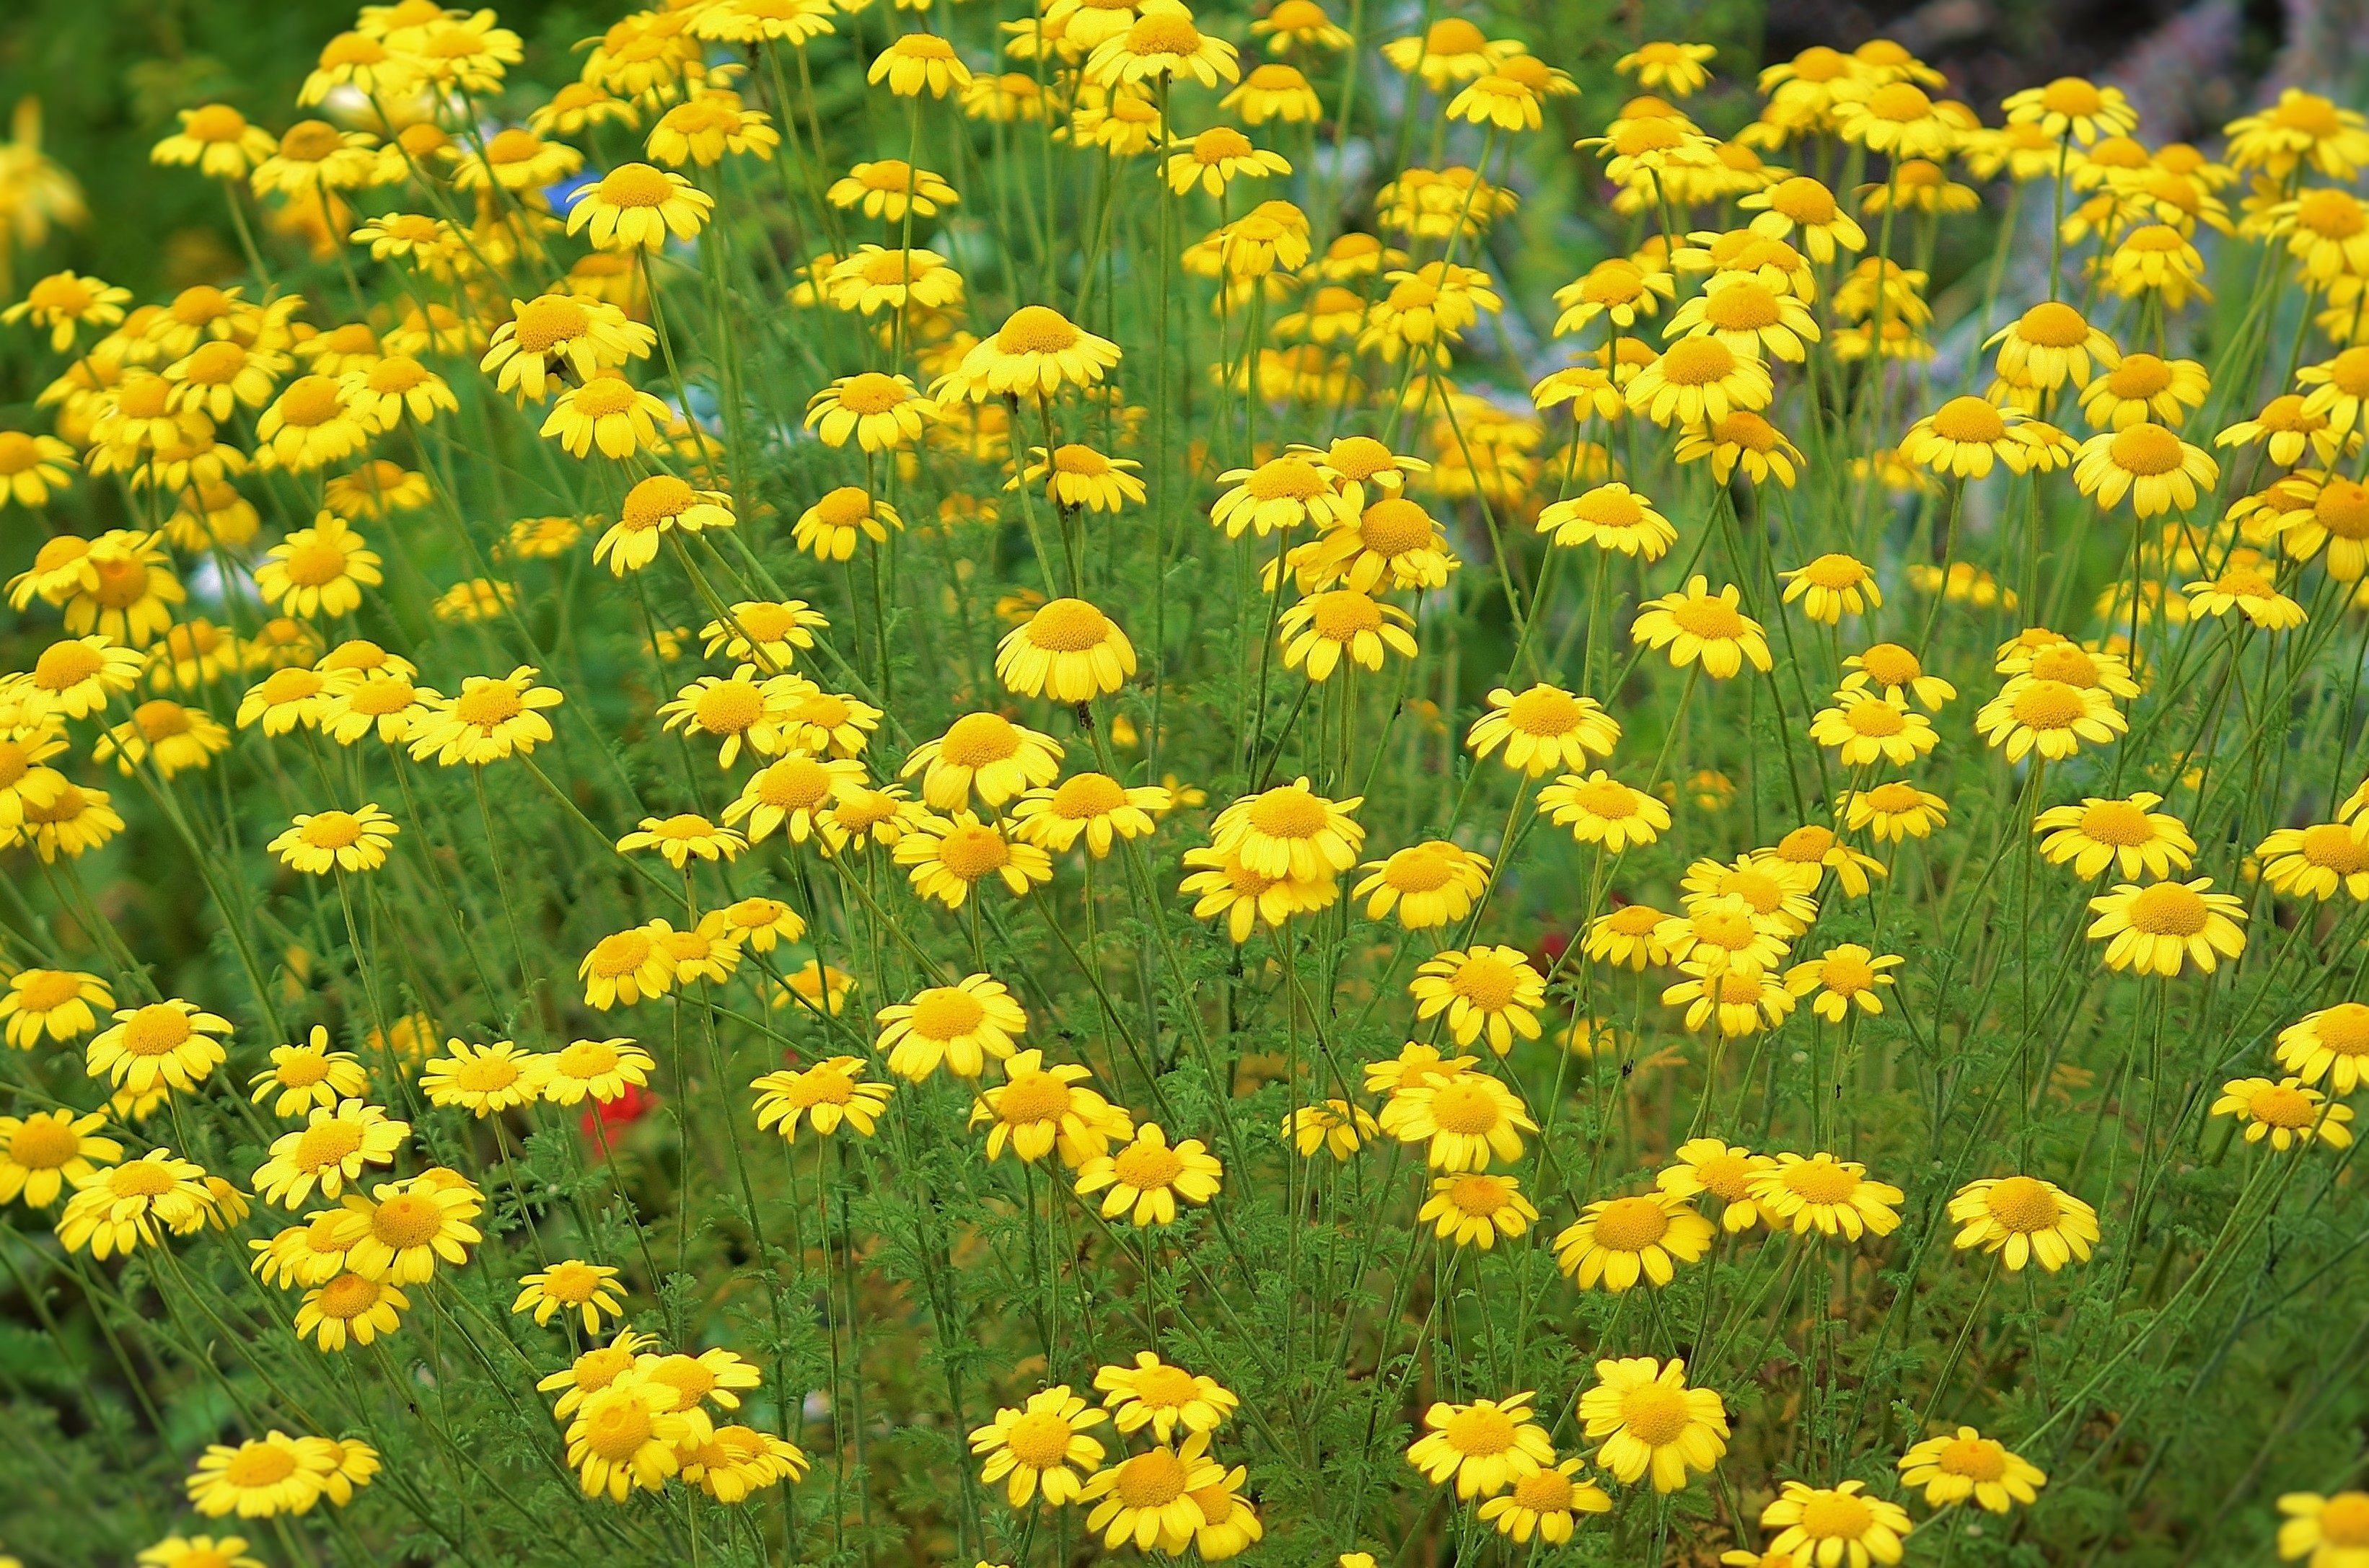
nature, blossom, plant, field, meadow, prairie, flower, petal, bloom, summer, floral, spring, green, herb, macro, natural, blooming, yellow, garden, flora, wildflower, tansy, flowering plant, daisy family, sulfur cosmos, annual plant, land plant, chamaemelum nobile, marguerite daisy, tanacetum parthenium, chrysanths